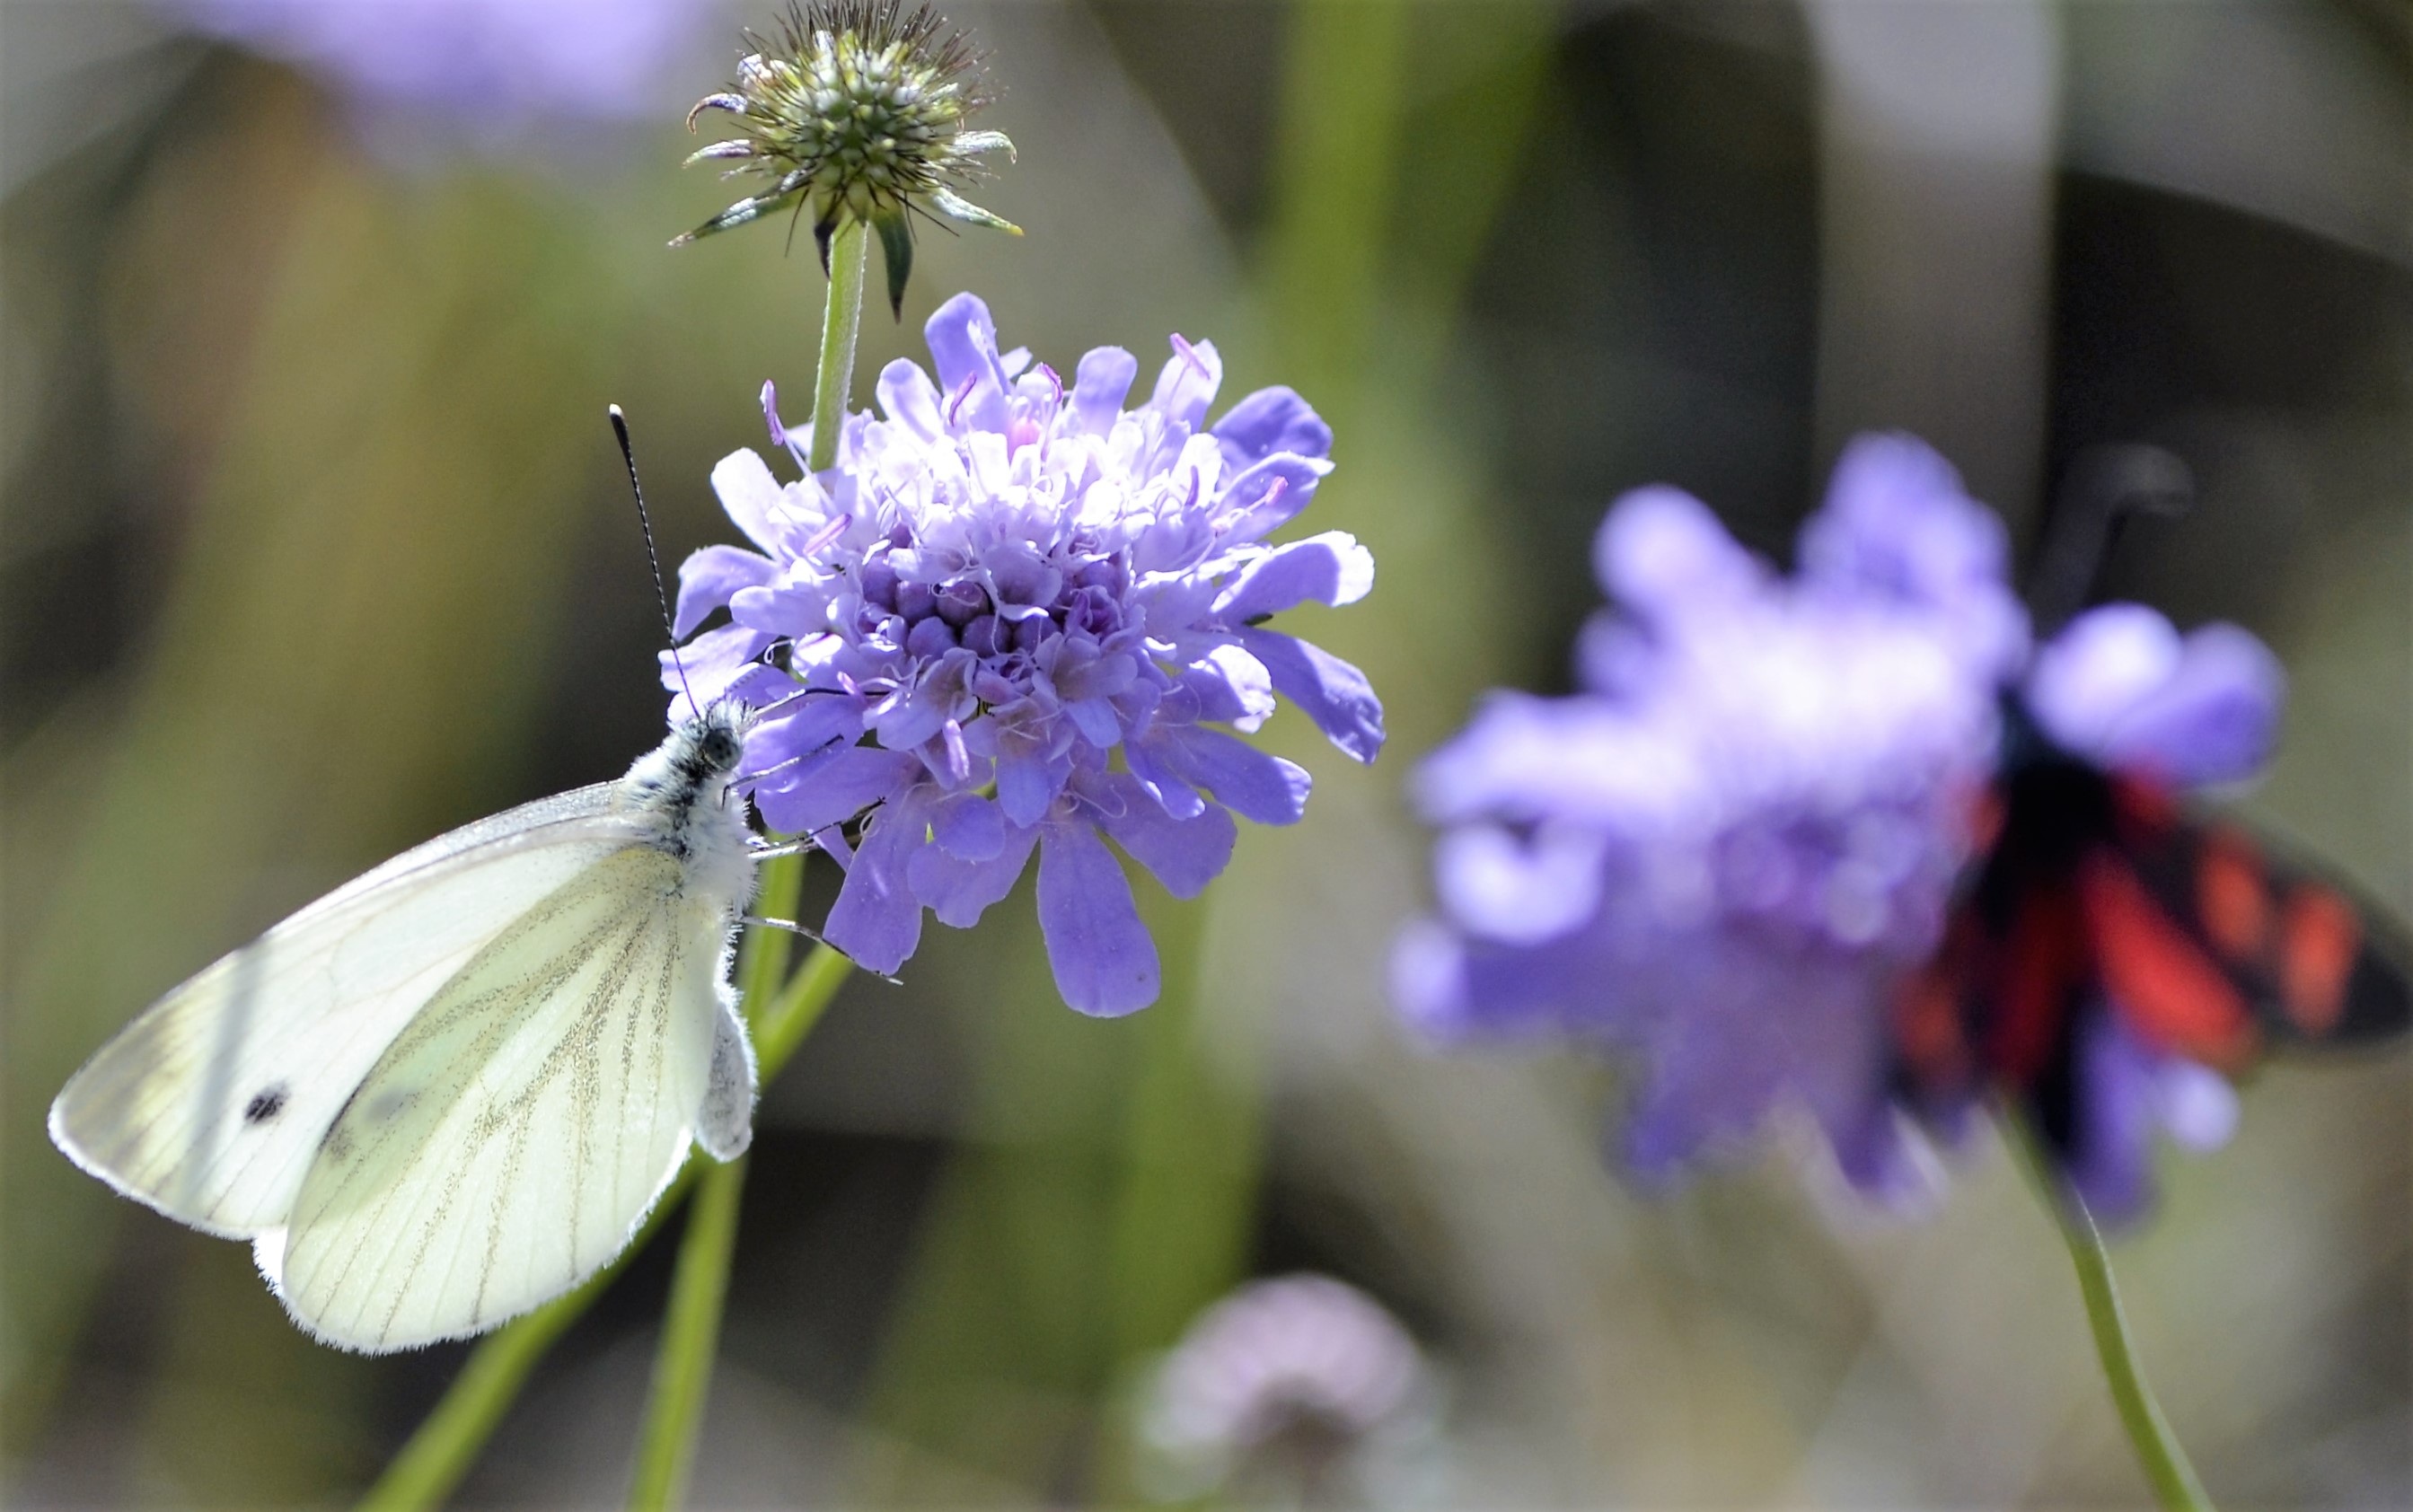
nature, blossom, plant, flower, petal, herb, insect, botany, butterfly, flora, invertebrate, wildflower, close up, pyrenees, nectar, macro photography, flowering plant, land plant